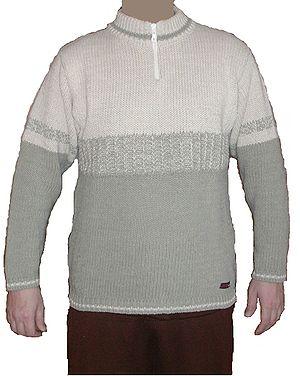
L’encolure est la partie d'un vêtement qui entoure le cou. Par extension de sens, l'encolure désigne aussi la taille d'une chemise.